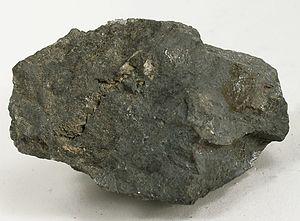
L'antimoine natif est un corps chimique simple semi-métal de formule Sb, une espèce minérale de la catégorie des éléments natifs correspondant à l'antimoine. Il contient fréquemment des traces d'arsenic et de soufre, de fer et d'argent, de bismuth...